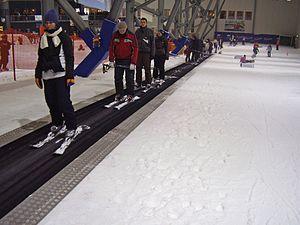
Une remontée mécanique est un moyen de transport motorisé, mécaniquement guidé, utilisé le plus souvent en extérieur et spécifiquement conçu pour s'affranchir soit de la déclivité d'un terrain soit d'un obstacle généralement naturel.